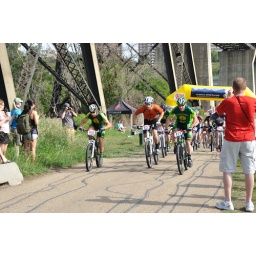
From the Edmonton Canada Cup mountain bike race, July 11th, 2010 in Edmonton, Alberta, Canada.